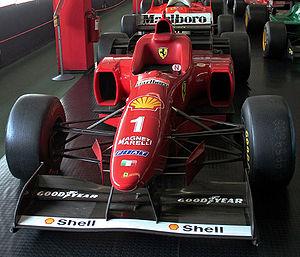
La Scuderia Ferrari fondée en 1929 par Enzo Ferrari, est depuis 1947 la branche chargée de l'engagement en compétition des voitures de la marque Ferrari. De nos jours, la Scuderia Ferrari a exclusivement recentré son activité sur le championnat du monde de Formule 1, dont elle est à la fois une pionnière et un pilier, détenant la plupart des records.
La Ferrari F310 est la monoplace de Formule 1 engagée par la Scuderia Ferrari dans le cadre du championnat du monde 1996. Elle est pilotée par l'Allemand Michael Schumacher, champion du monde en titre en provenance de Benetton Formula et par le Britannique Eddie Irvine, venu de l'écurie Jordan.